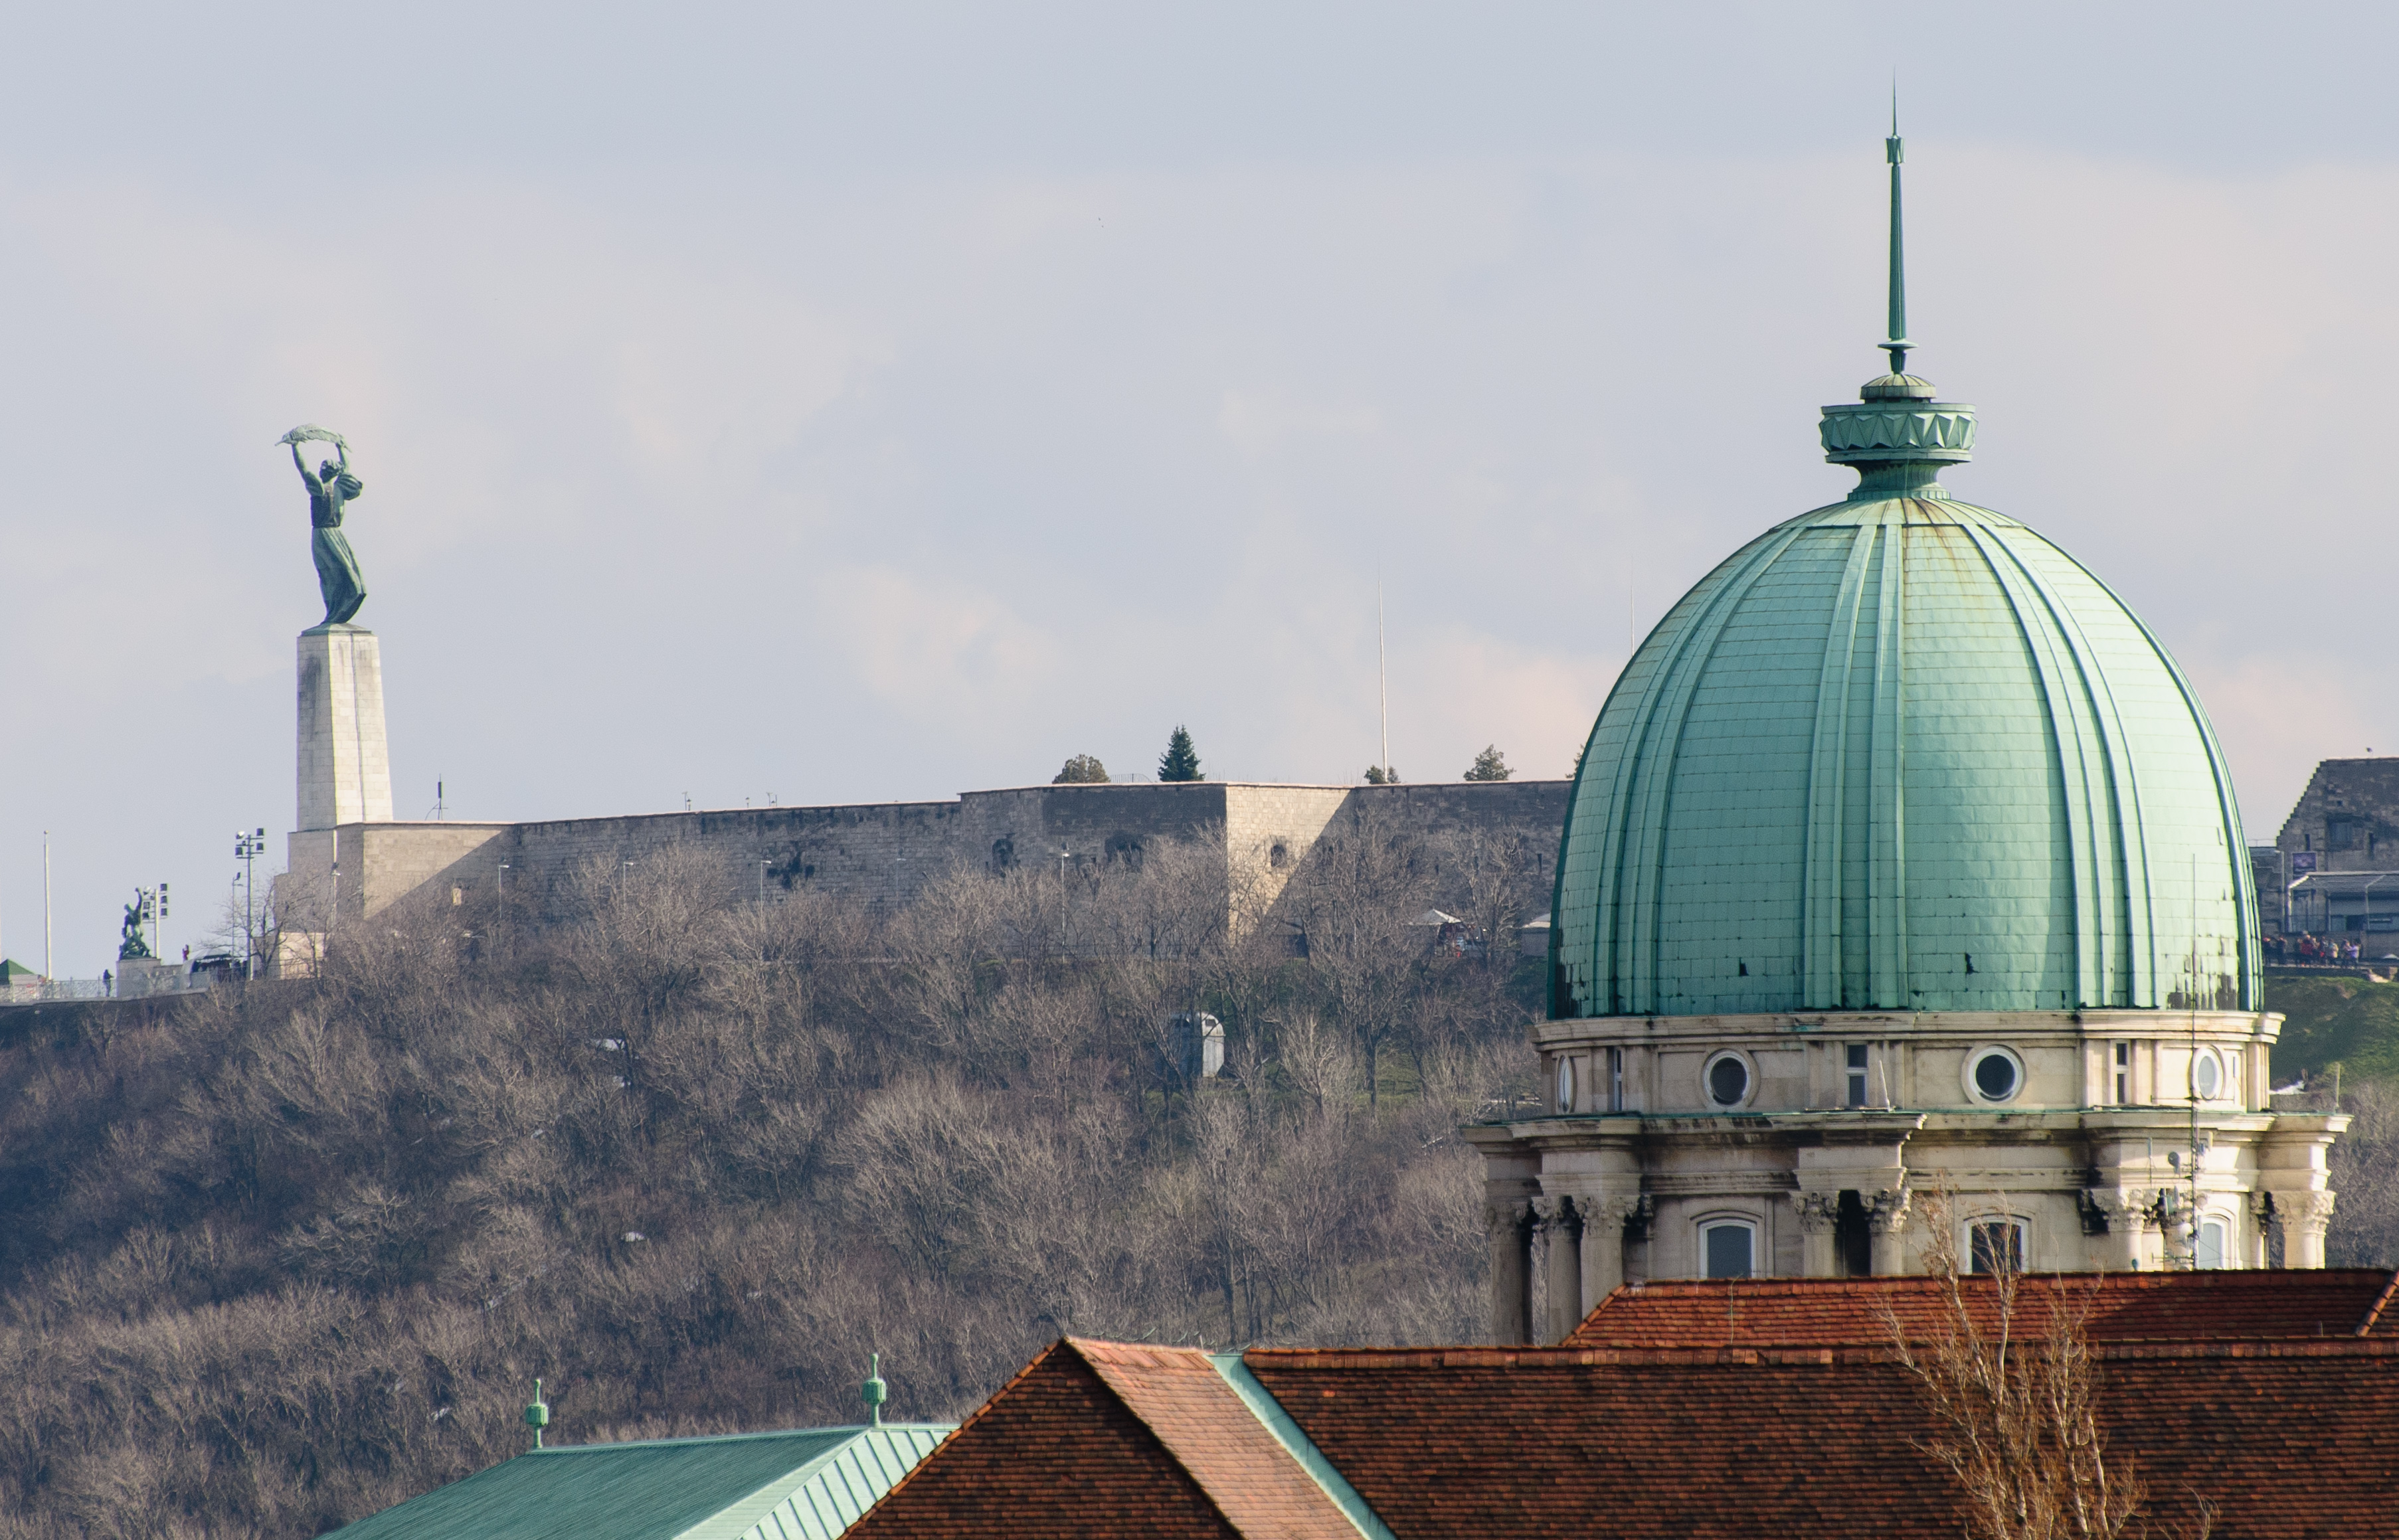
building, tower, landmark, nikon, place of worship, observatory, mosque, budapest, hungary, dome, d300